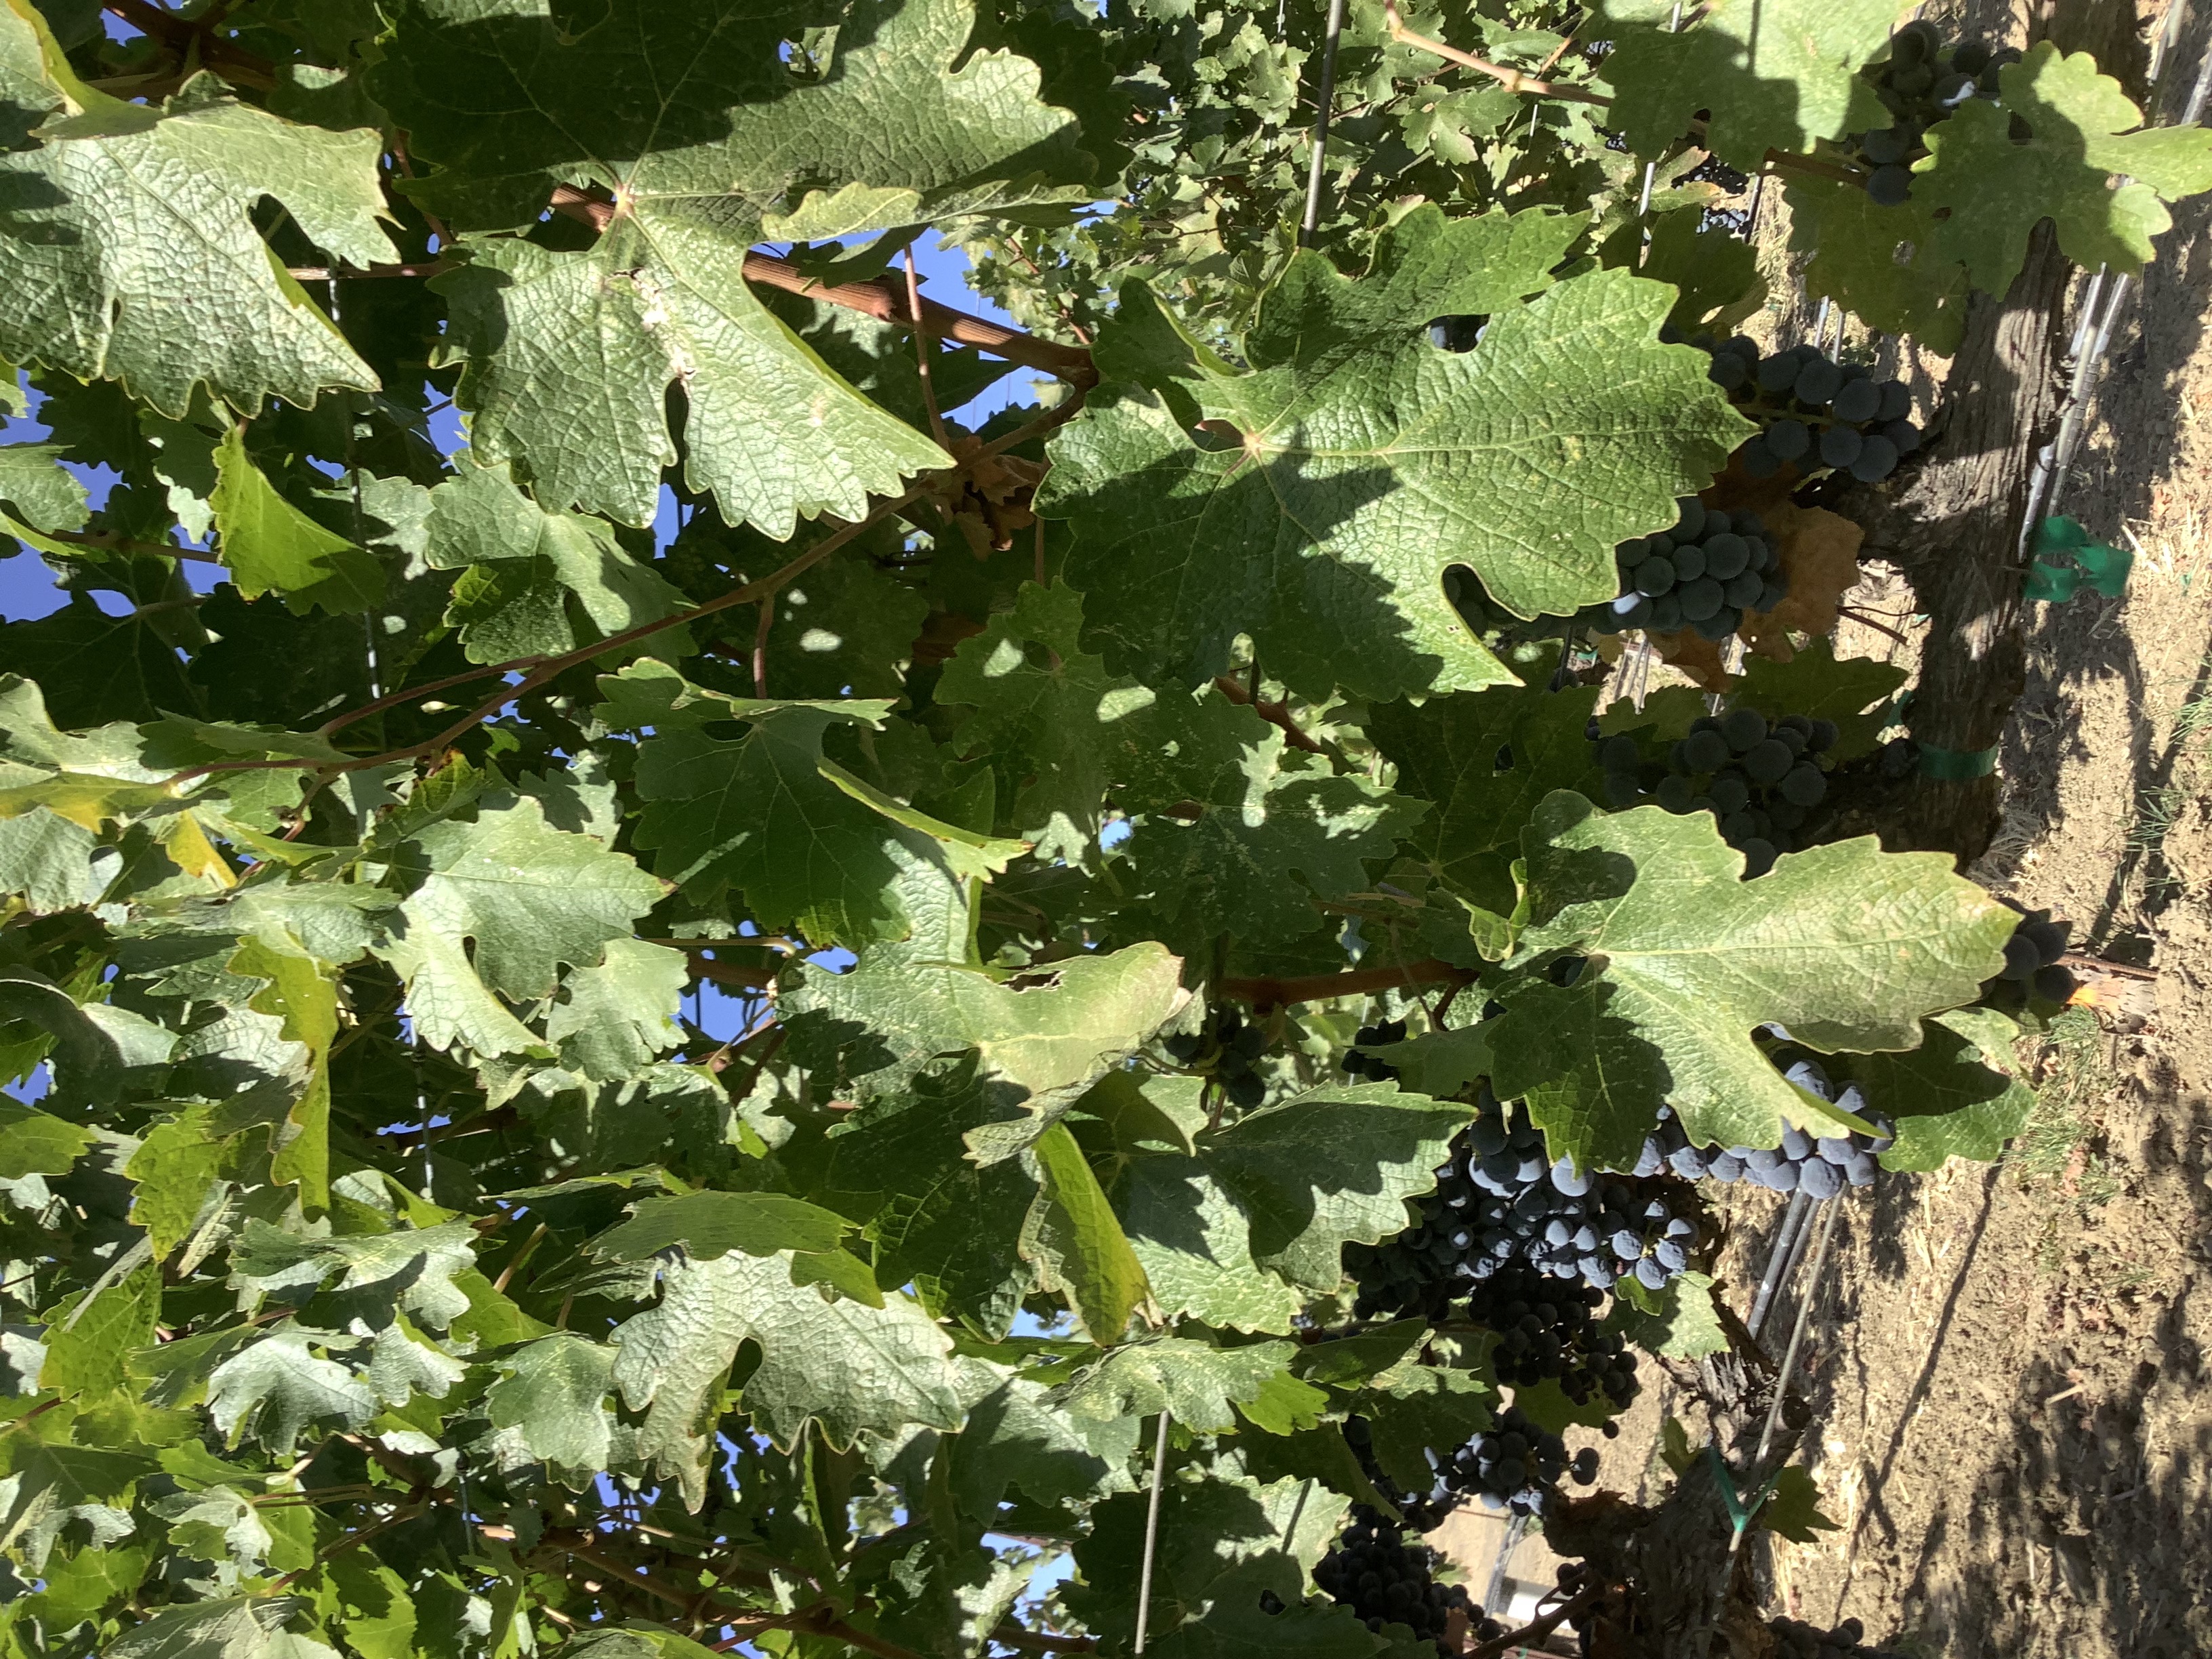
Label: No Virus